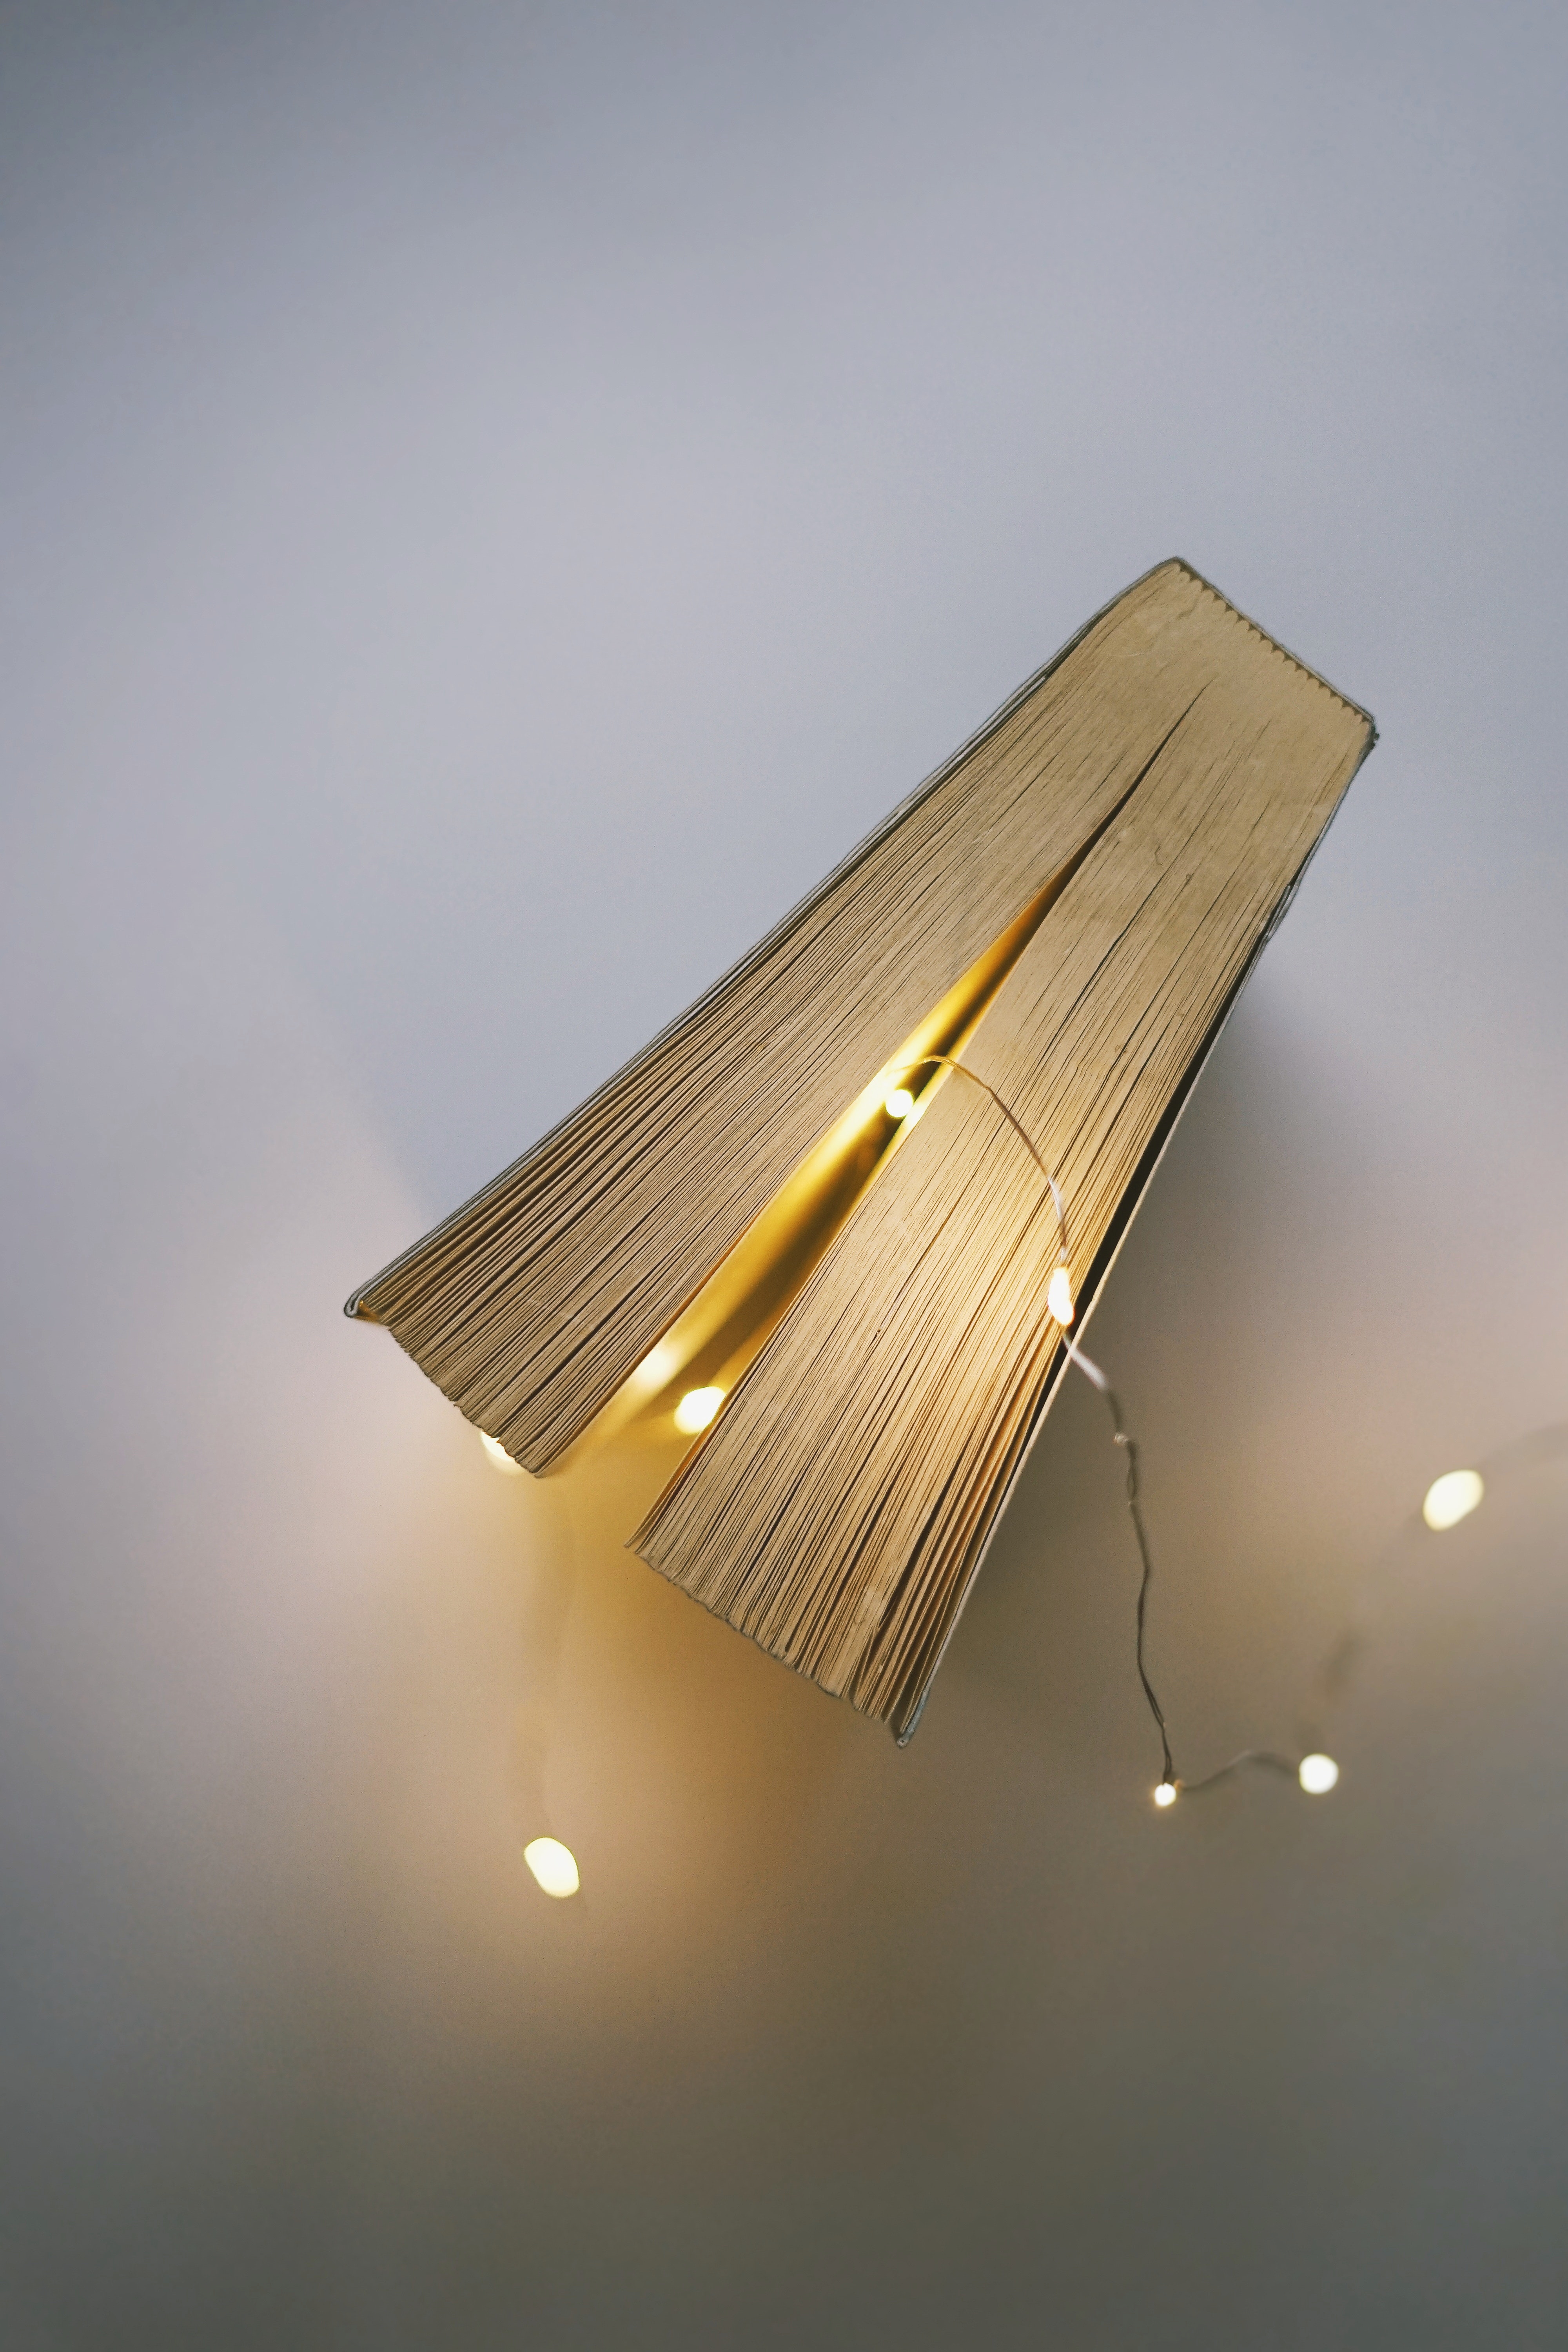
light fixture, lighting, ceiling, light, lamp, ceiling fixture, sky, lighting accessory, sconce, incandescent light bulb, interior design, brass, chandelier, metal